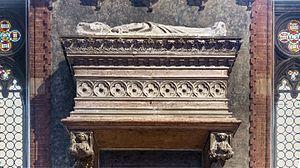
La basilique Santa Maria Gloriosa dei Frari, appelée communément I Frari, est une des principales églises de Venise. Elle est située sur le Campo dei Frari, dans le sestiere de San Polo. Dédiée à l'Assomption de Marie, elle a reçu le titre de basilique mineure.